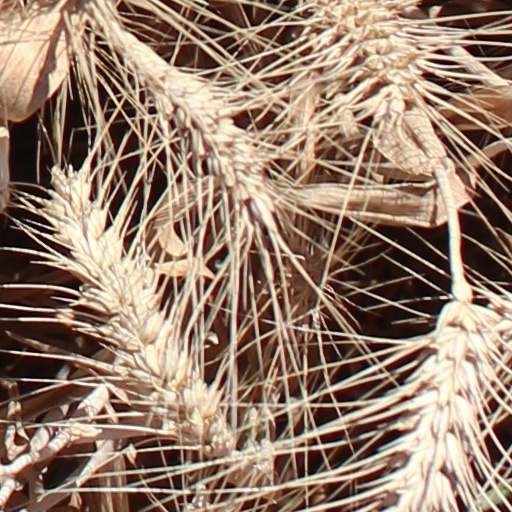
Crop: wheat